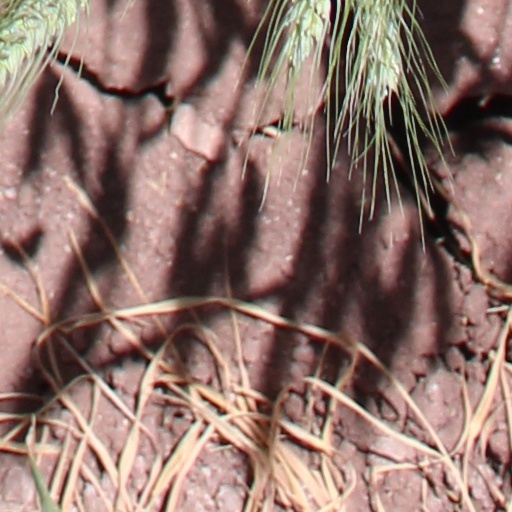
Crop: wheat